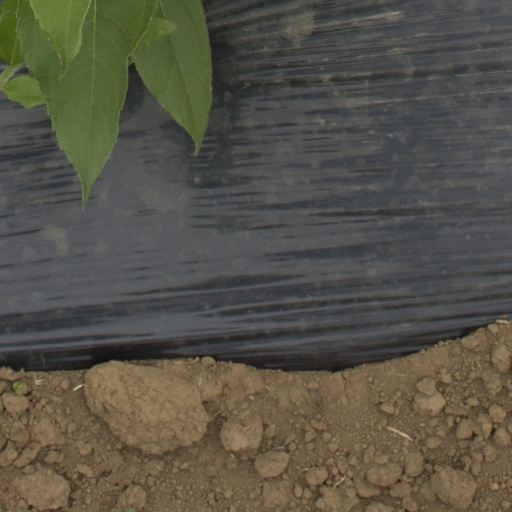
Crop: Jerusalem artichoke